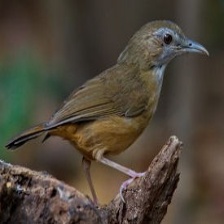
Species: ABBOTTS BABBLER
Scientific name: MALACOCINCLA ABBOTTI